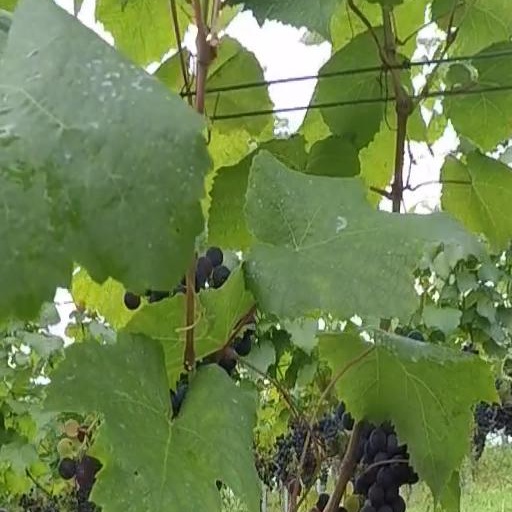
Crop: grape